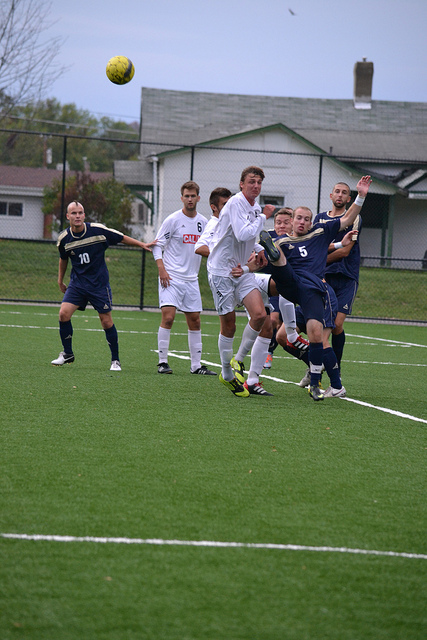
các cầu thủ bóng đá đang đứng cạnh nhau ở trên sân